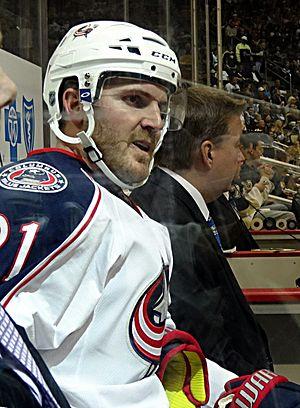
James Wisniewski est un joueur professionnel américain de hockey sur glace qui évolue au poste de défenseur.